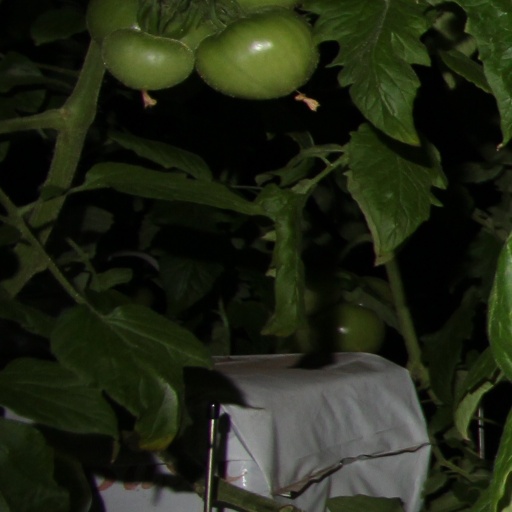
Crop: tomato